Lehovo

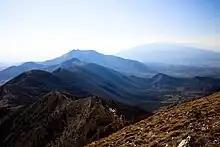
View towards the old land of Lehovo "("Krasochori", middle right)" within Greece from the Lipa area in Slavyanka. Agkistro is to be seen far in the distance behind the hill to the right.

Lehovo was refounded at its present location by Bulgarian refugees from what became Greek Macedonia in 1913. After the Treaty of Bucharest that followed the Second Balkan War, Lehovo's previous lands ended up just on the Greek side of the border. As a result, the locals refounded Lehovo to the north, within Bulgarian territory.